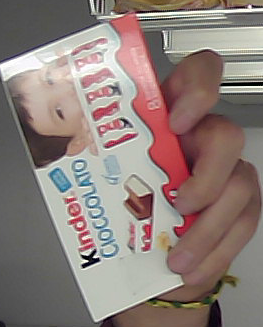
Product: kinder_chocolate